Ascona

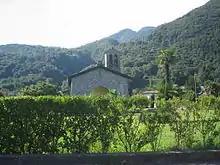
Church in Ascona

, Ascona had an unemployment rate of 4.99%. , there were 9 people employed in the primary economic sector and about 3 businesses involved in this sector. 361 people were employed in the secondary sector and there were 47 businesses in this sector. 2,683 people were employed in the tertiary sector, with 353 businesses in this sector. There were 2,233 residents of the municipality who were employed in some capacity, of which females made up 46.0% of the workforce.